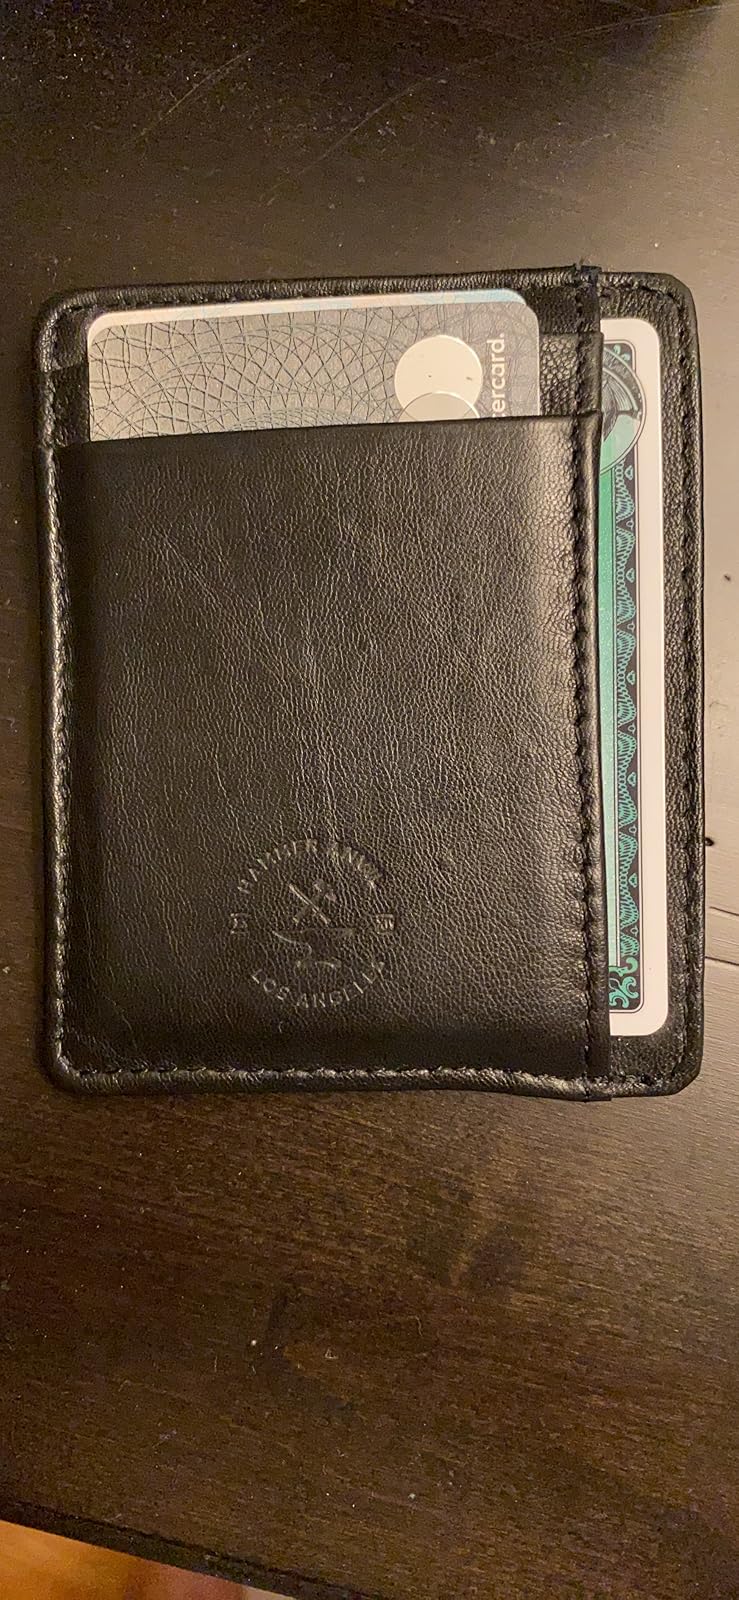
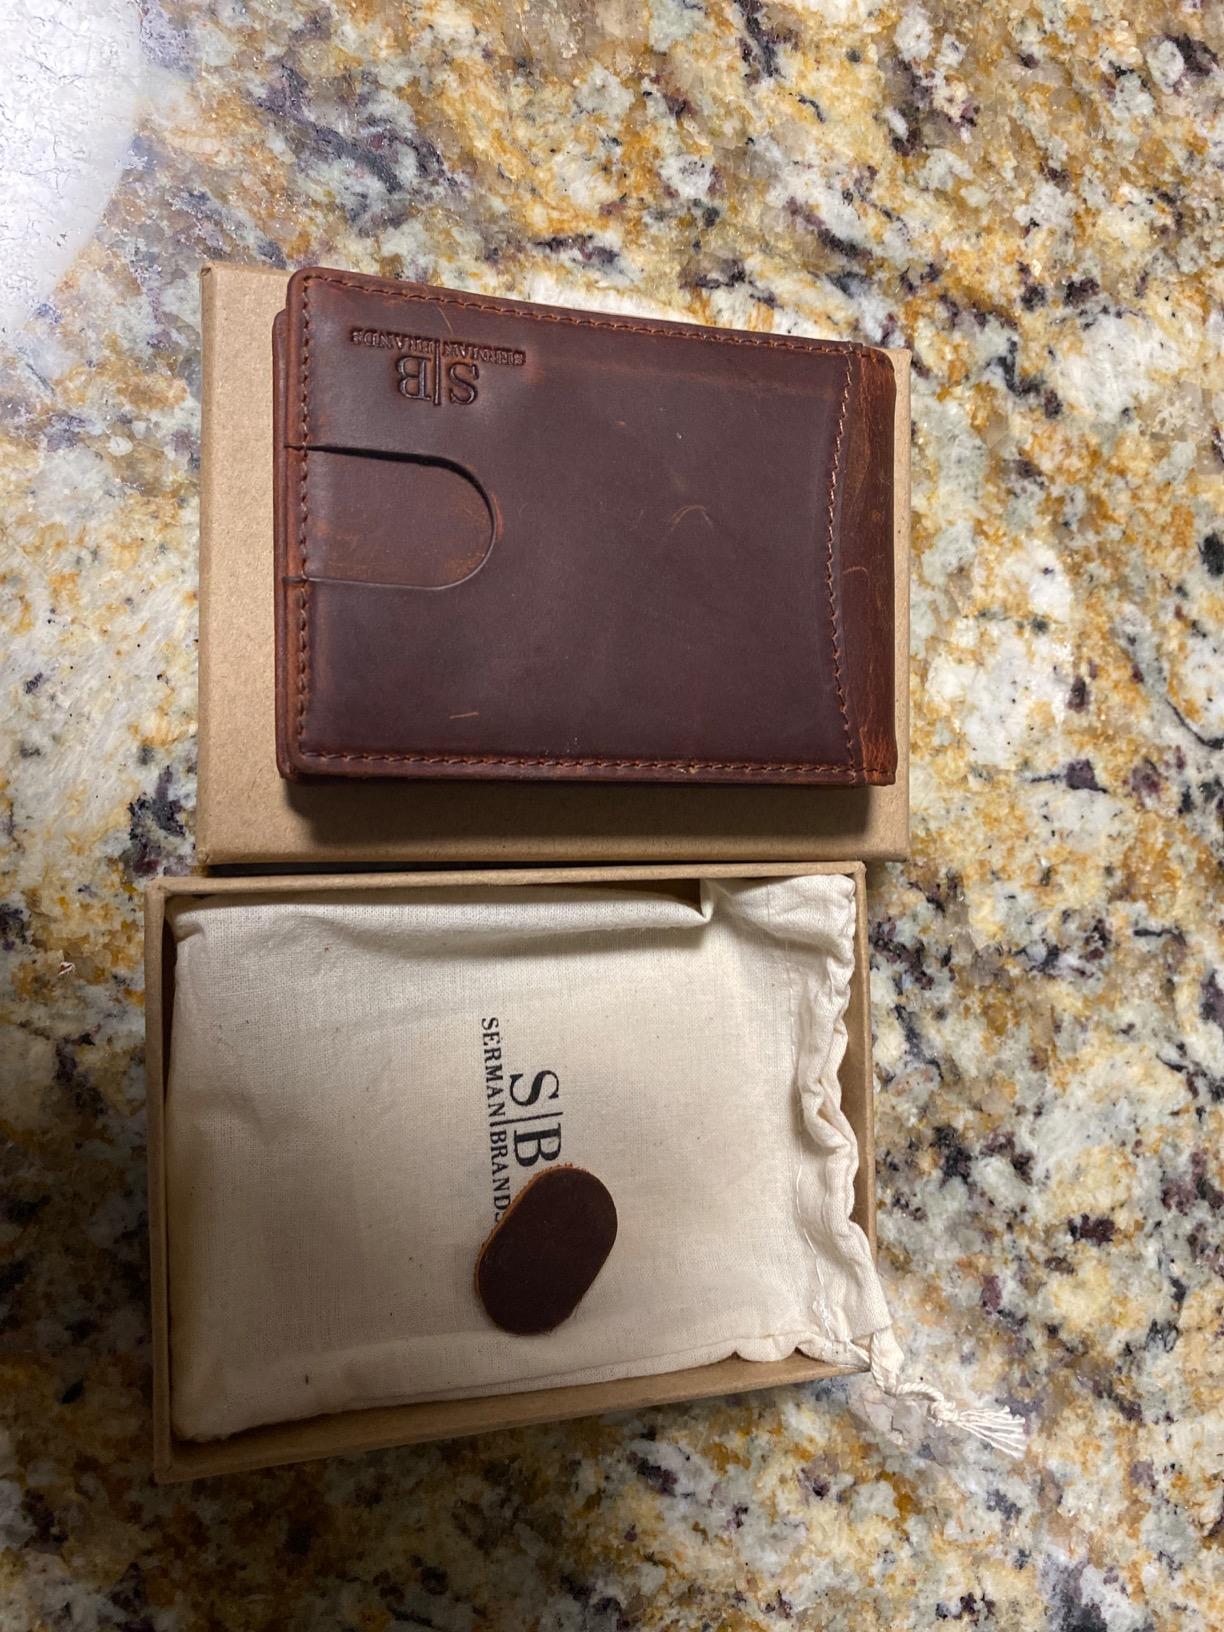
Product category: accessories_wallet
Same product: no